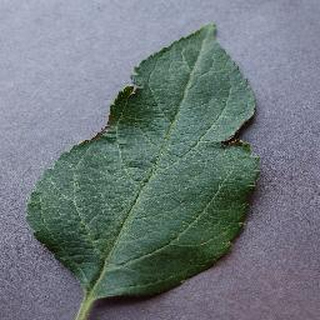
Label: healthy_apple